Central Region, Singapore

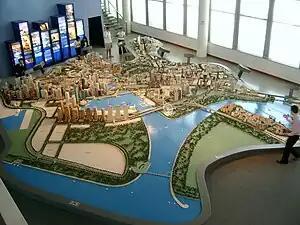
An ever-changing model at the URA Gallery.

With a land area of , the Central Region is situated on the southern part of Singapore Island, constituting a total of 21 planning areas. It is the only region to border all the other regions and the Straits of Singapore to the south. The region is also home to the 3.2 kilometers long Singapore River, from its source at Kim Seng Bridge to where it empties into Marina Bay. The region also features Singapore's natural tallest point - Bukit Timah Hill with a height of 163.63 metres (537 ft.) above ground level.